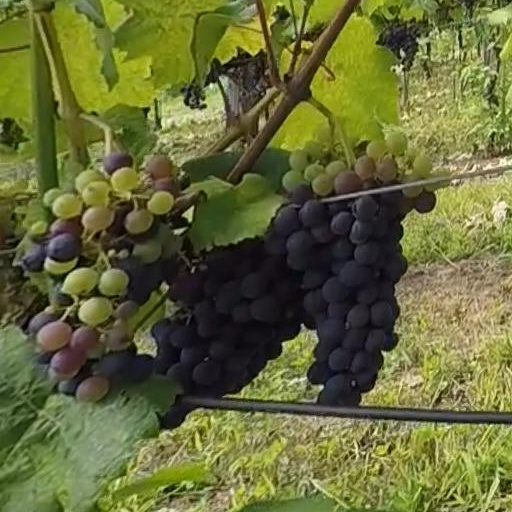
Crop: grape